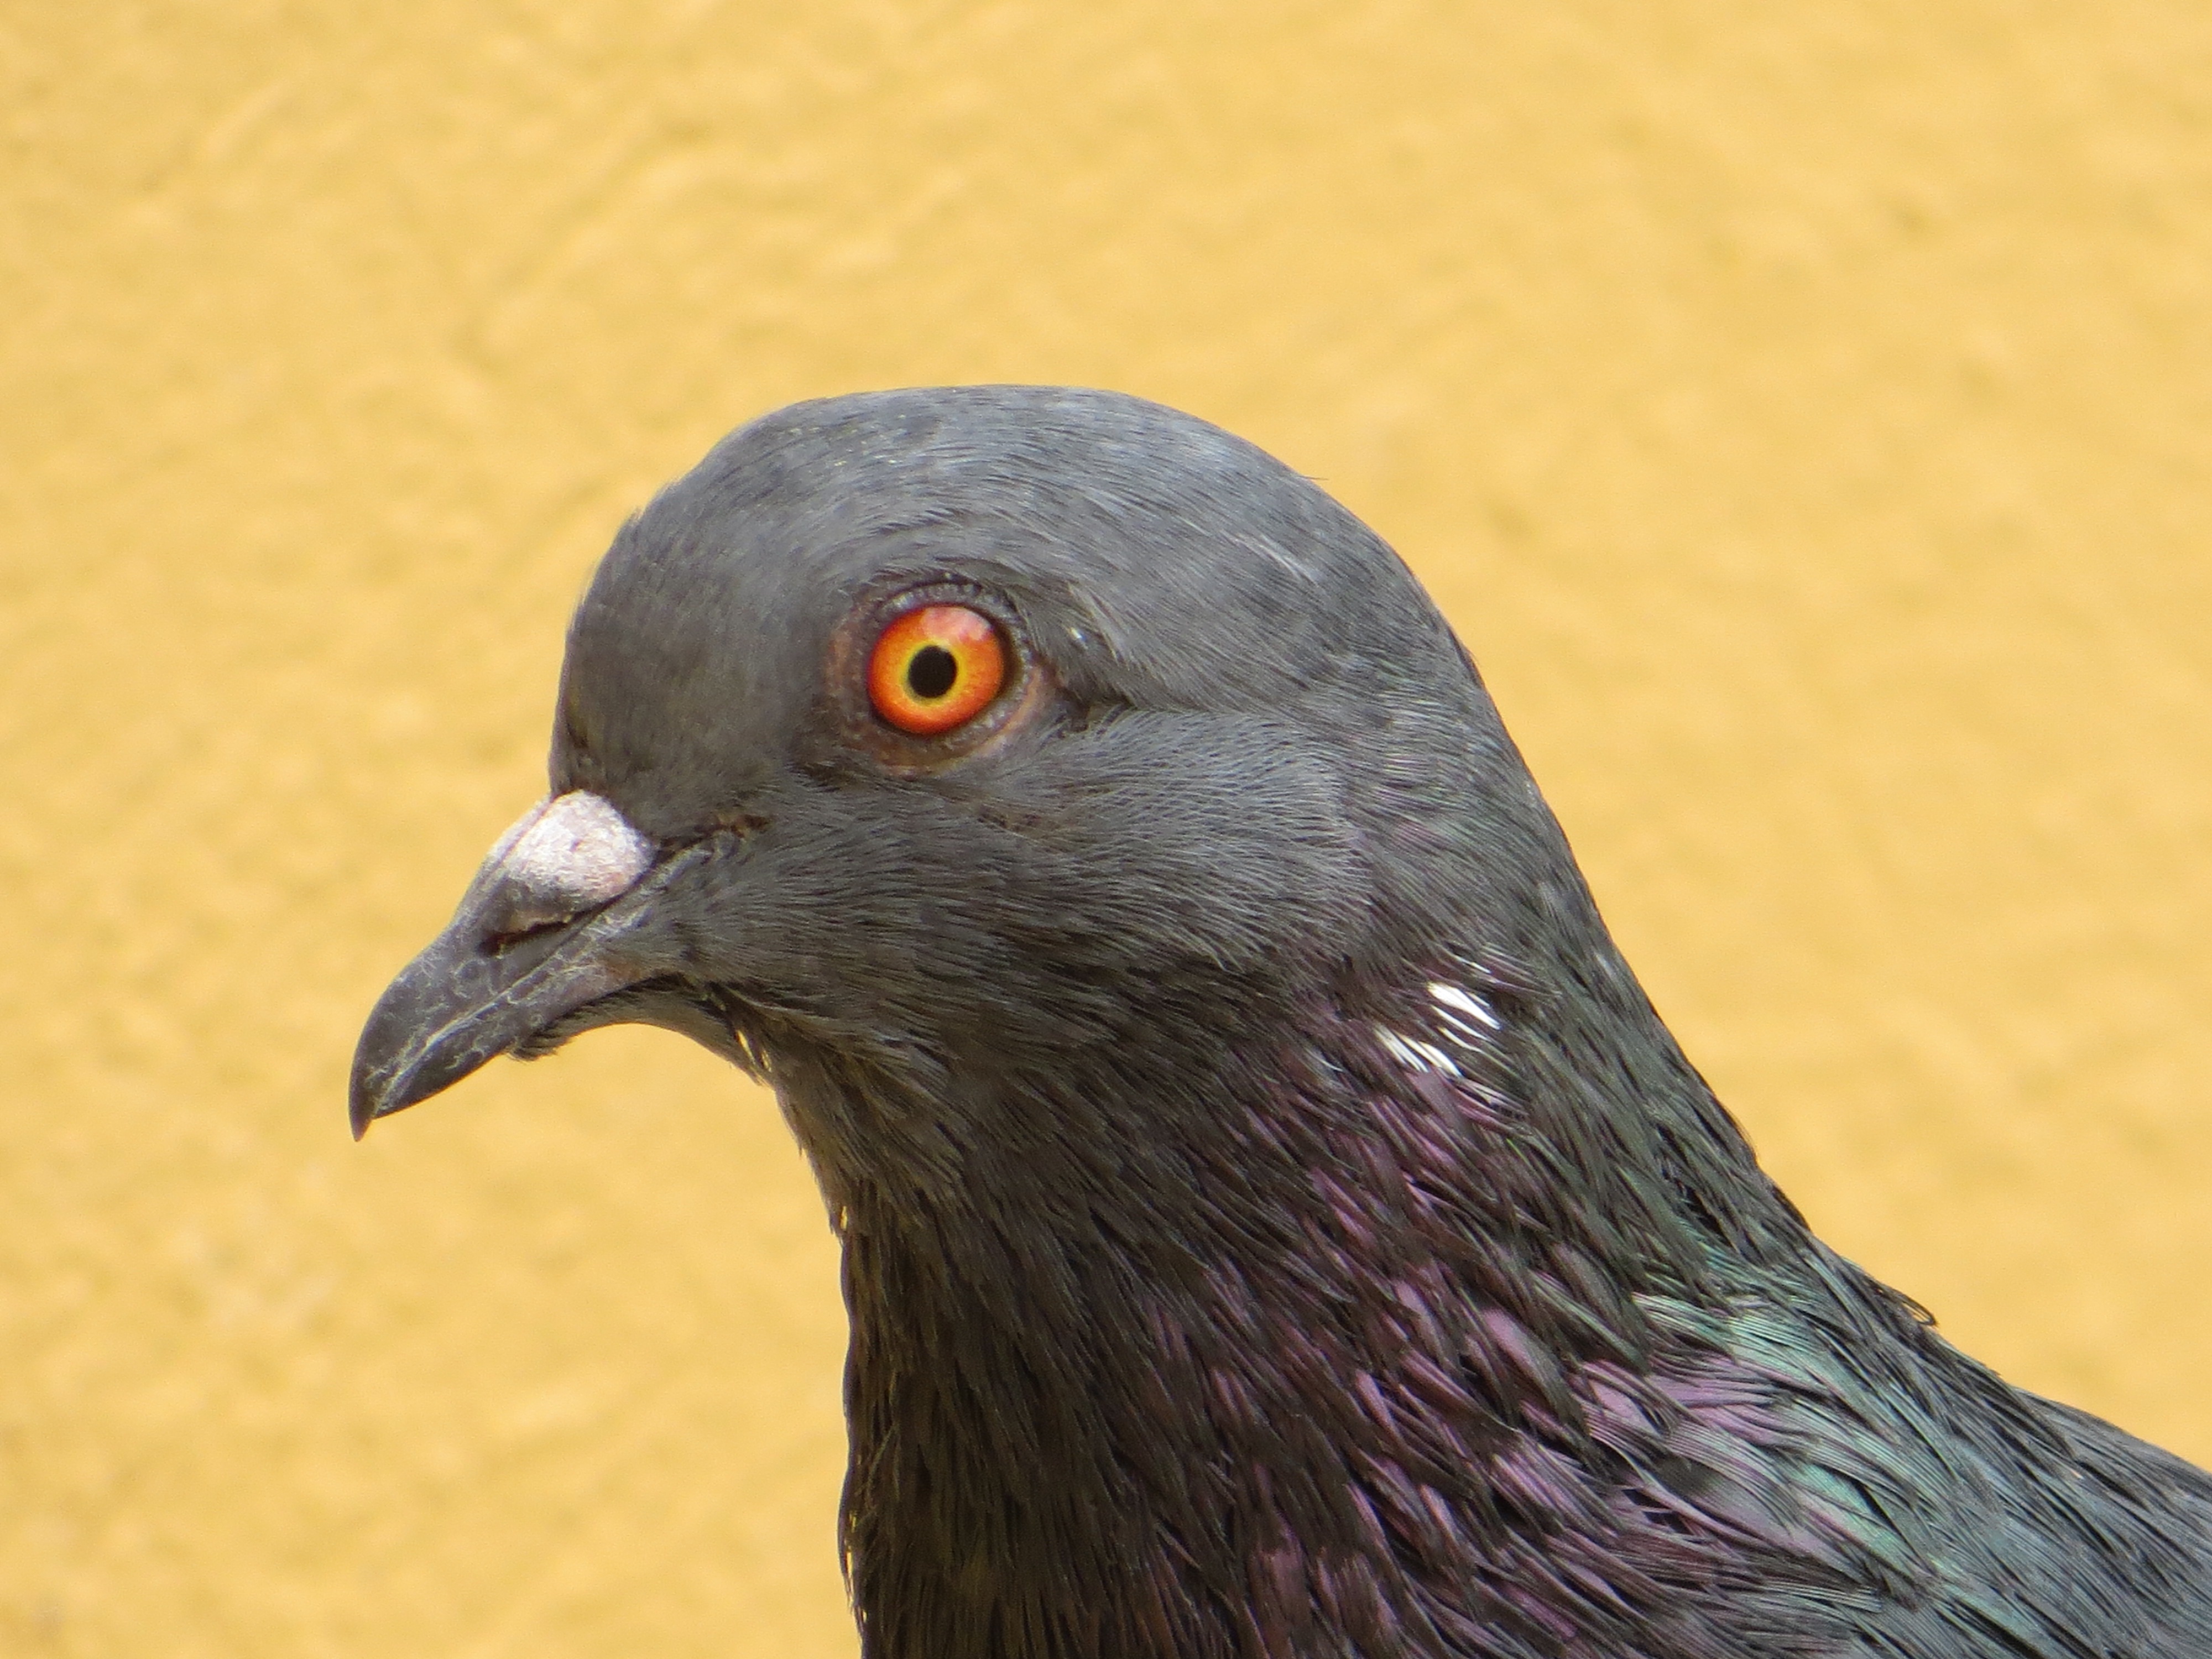
bird, wing, wildlife, beak, fauna, close up, pigeon, head, dove, vertebrate, red eye, perching bird, pigeons and doves, stock dove